Meade Instruments

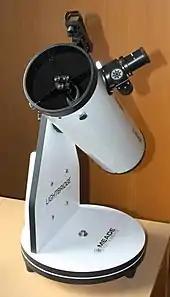
LightBridge Mini 114 Dobsonian

Meade produces a line of Maksutov telescopes under their ETX series (Everybody's Telescope). They were first produced in 90 mm (3-1/2") Maksutov Cassegrain telescope in 1996. They range in size from 90 mm to 125 mm.